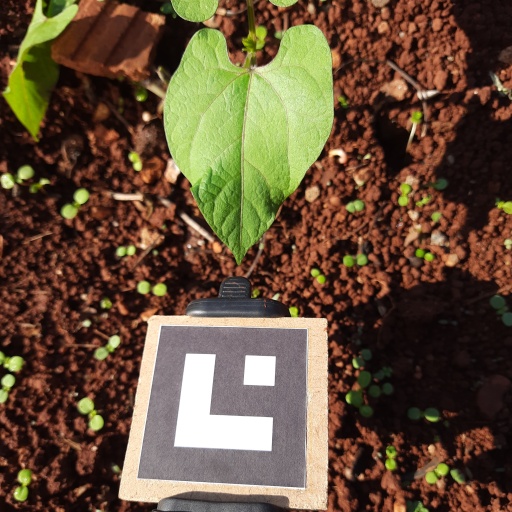
Observations: wavy surface, no eating holes, under sunlight